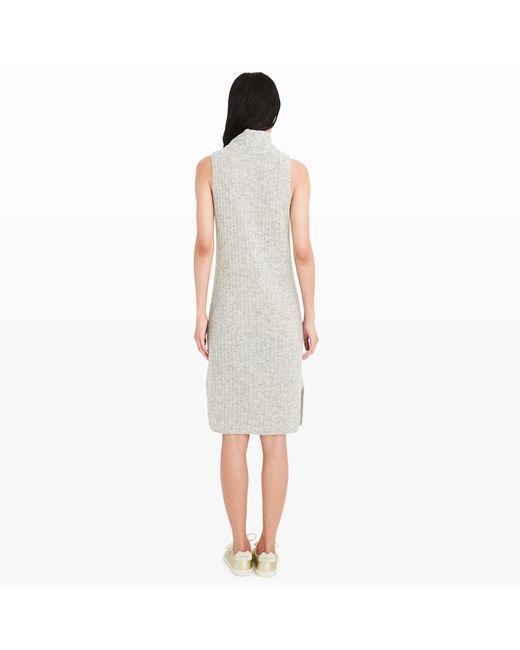
damen hellgrau, ärmellos, hoher Hals, seitliche Schnitte, langes Pulloverkleid, für Zuhause